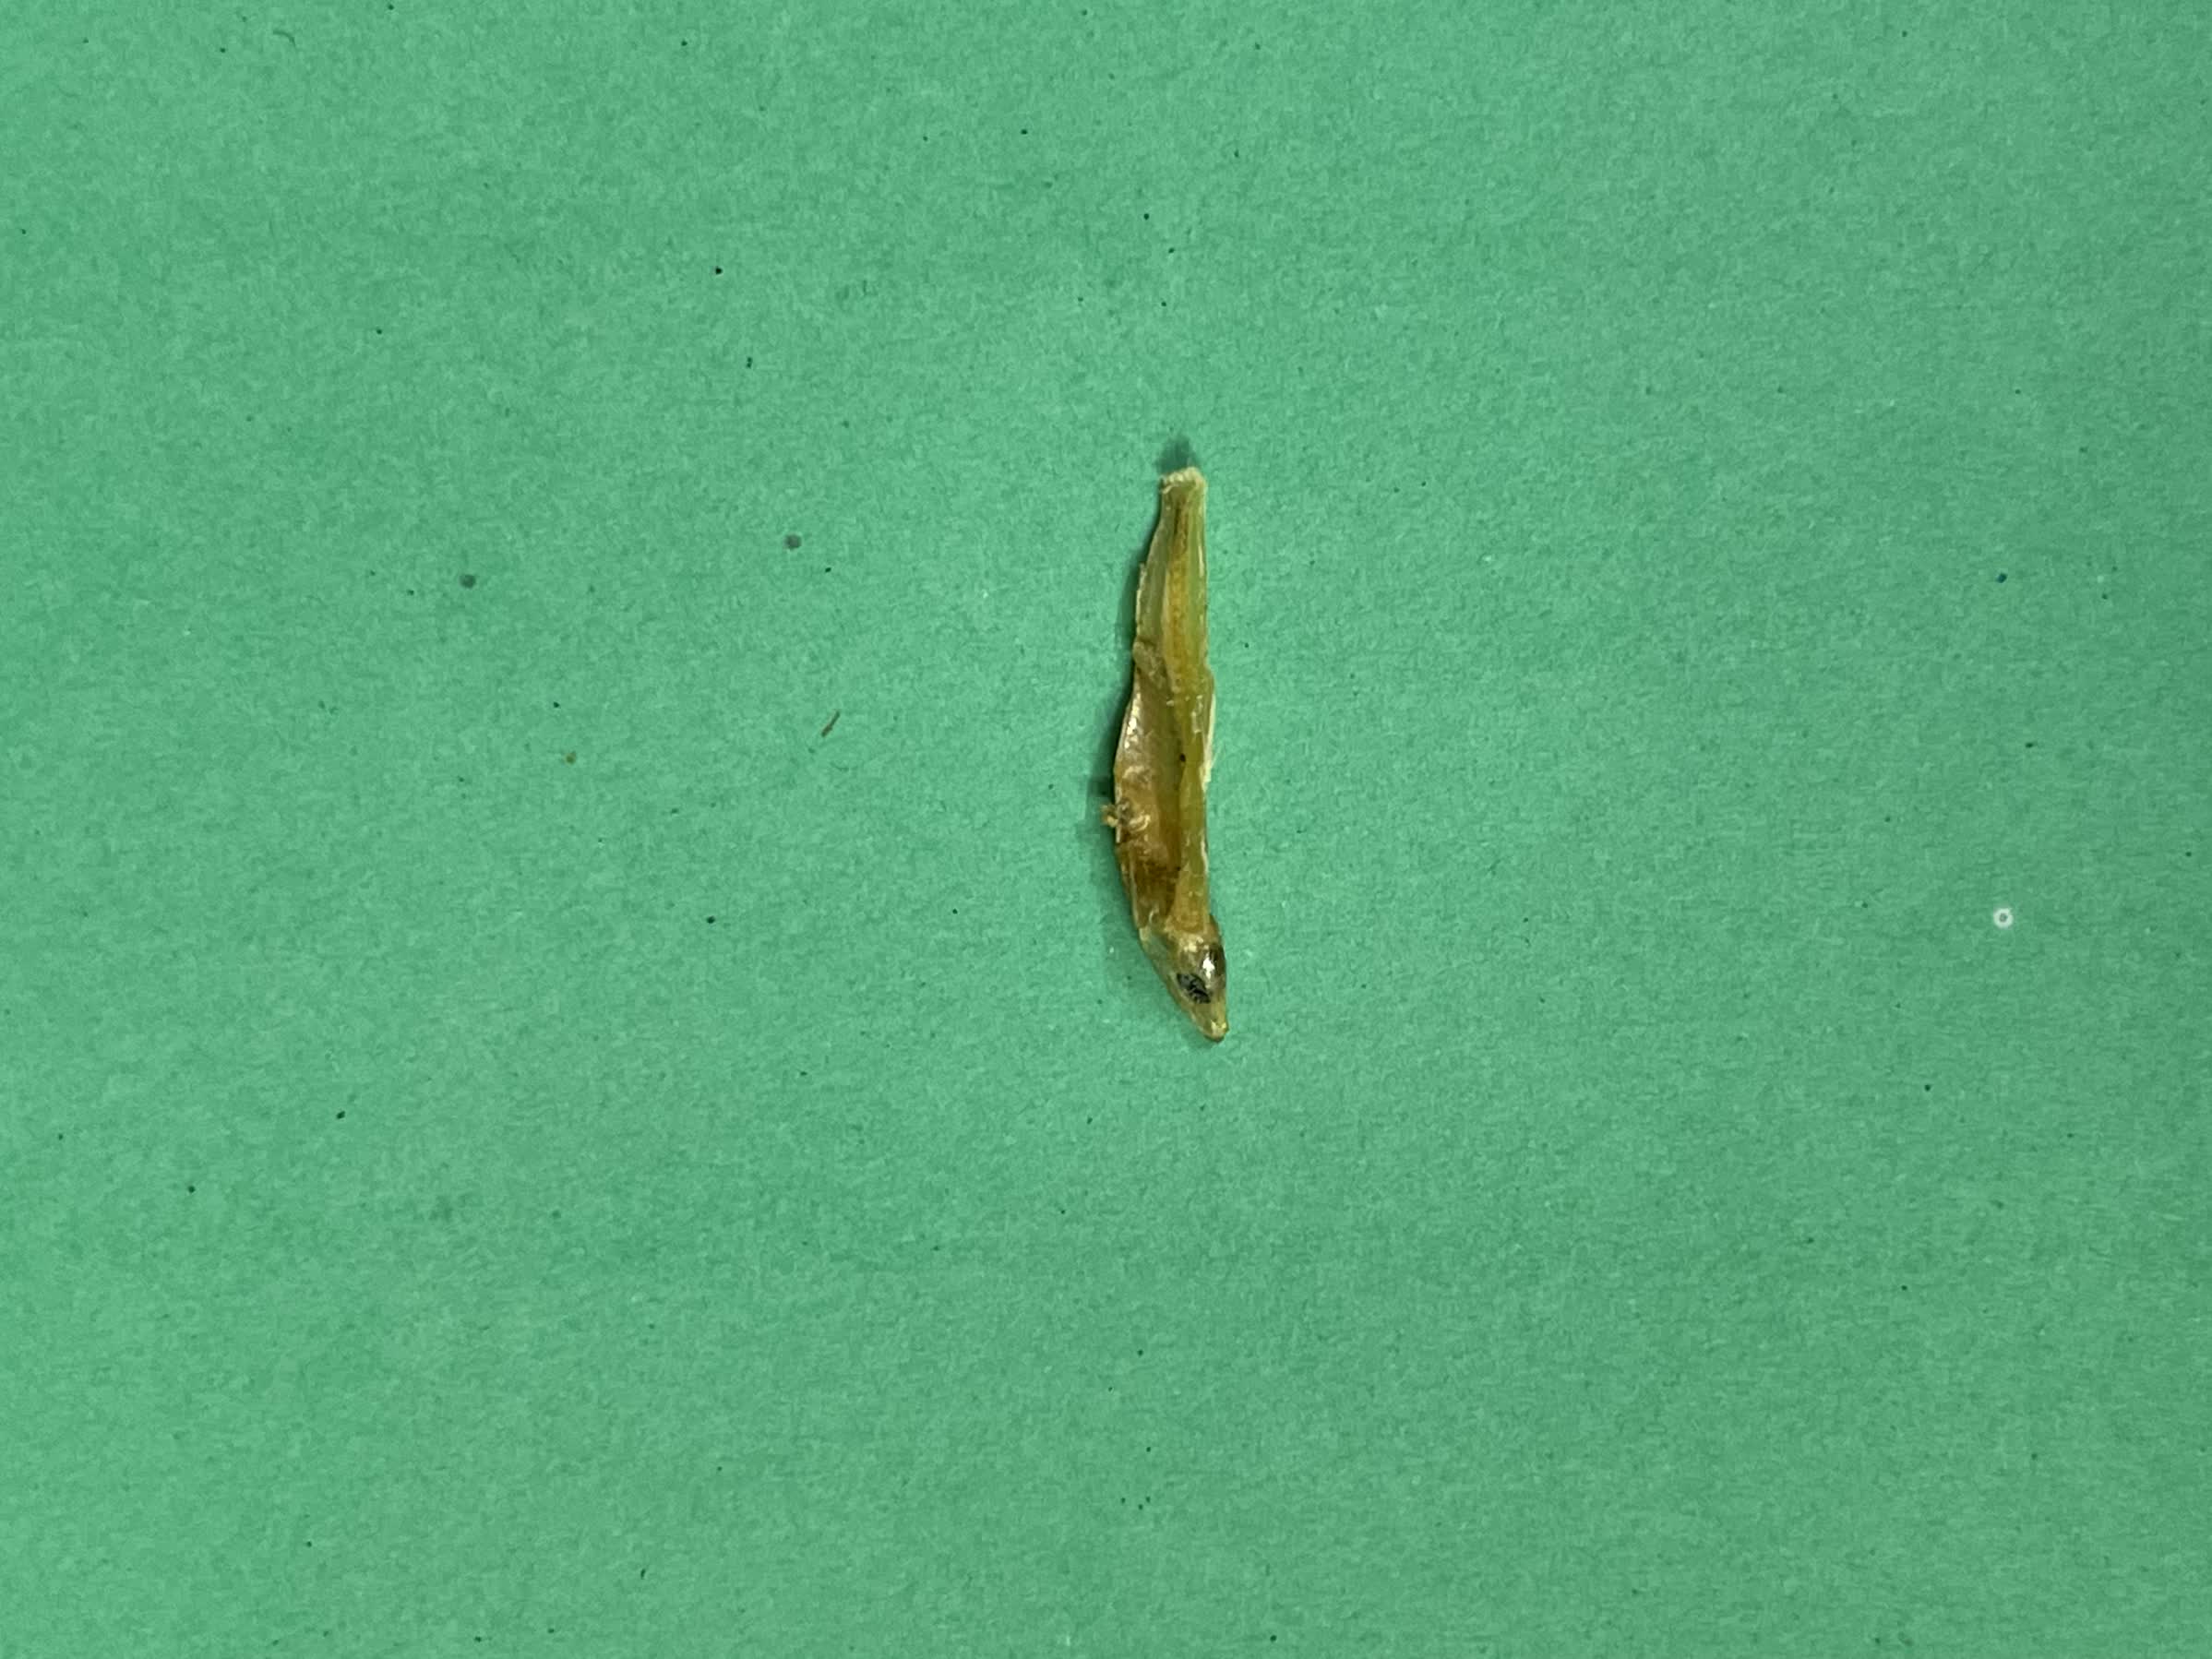
Species: kachki